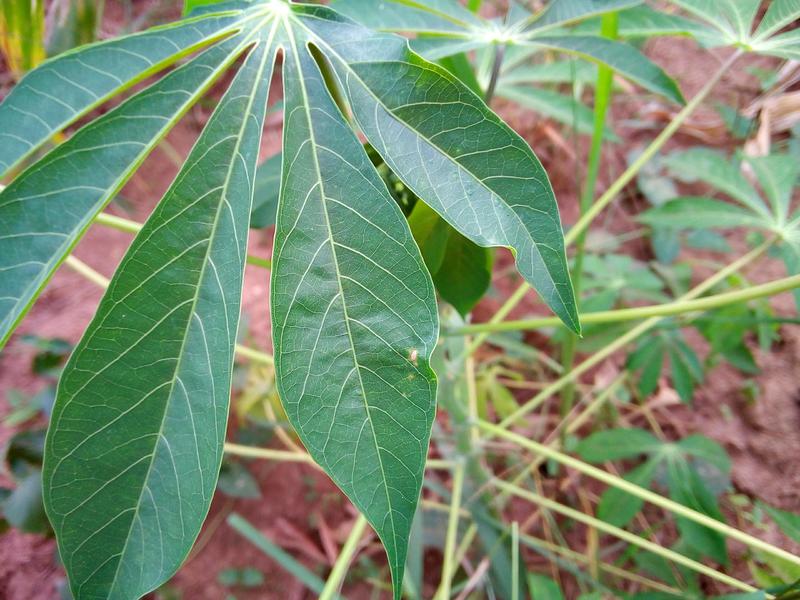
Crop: cassava
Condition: healthy